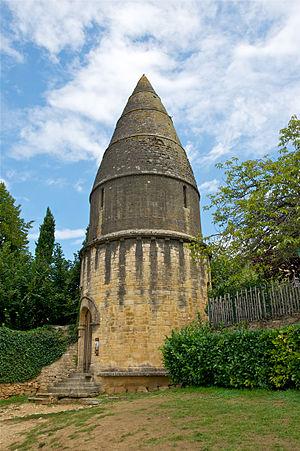
La Lanterne des Morts à Sarlat-la-Canéda, Dordogne.